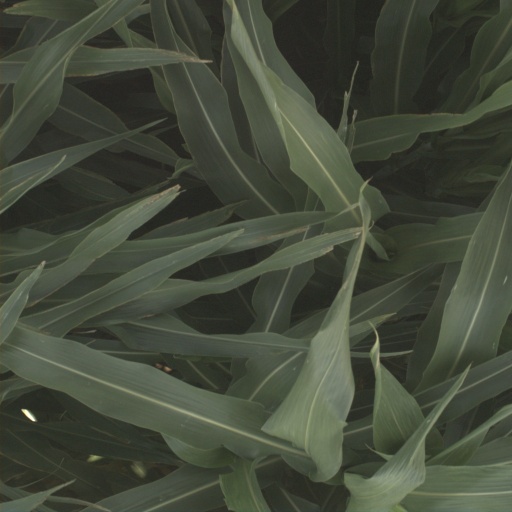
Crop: sorghum